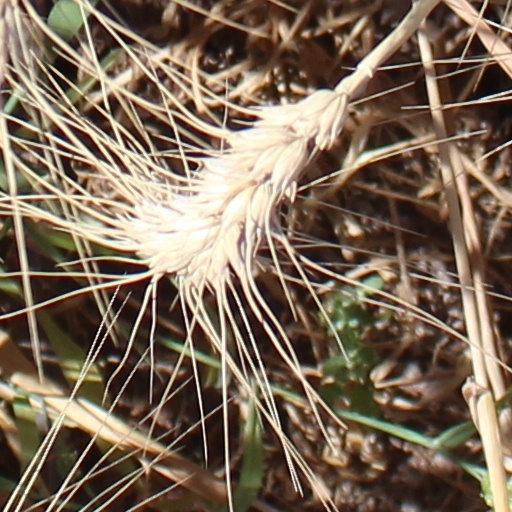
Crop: wheat